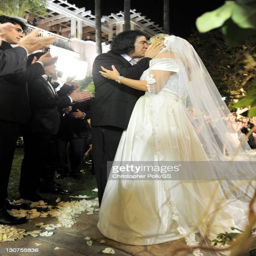
hard rock artist and actor attend their wedding held